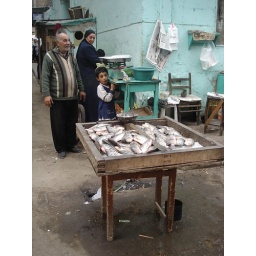
The small boats these fish were caught in are shown in later photos in this collection.